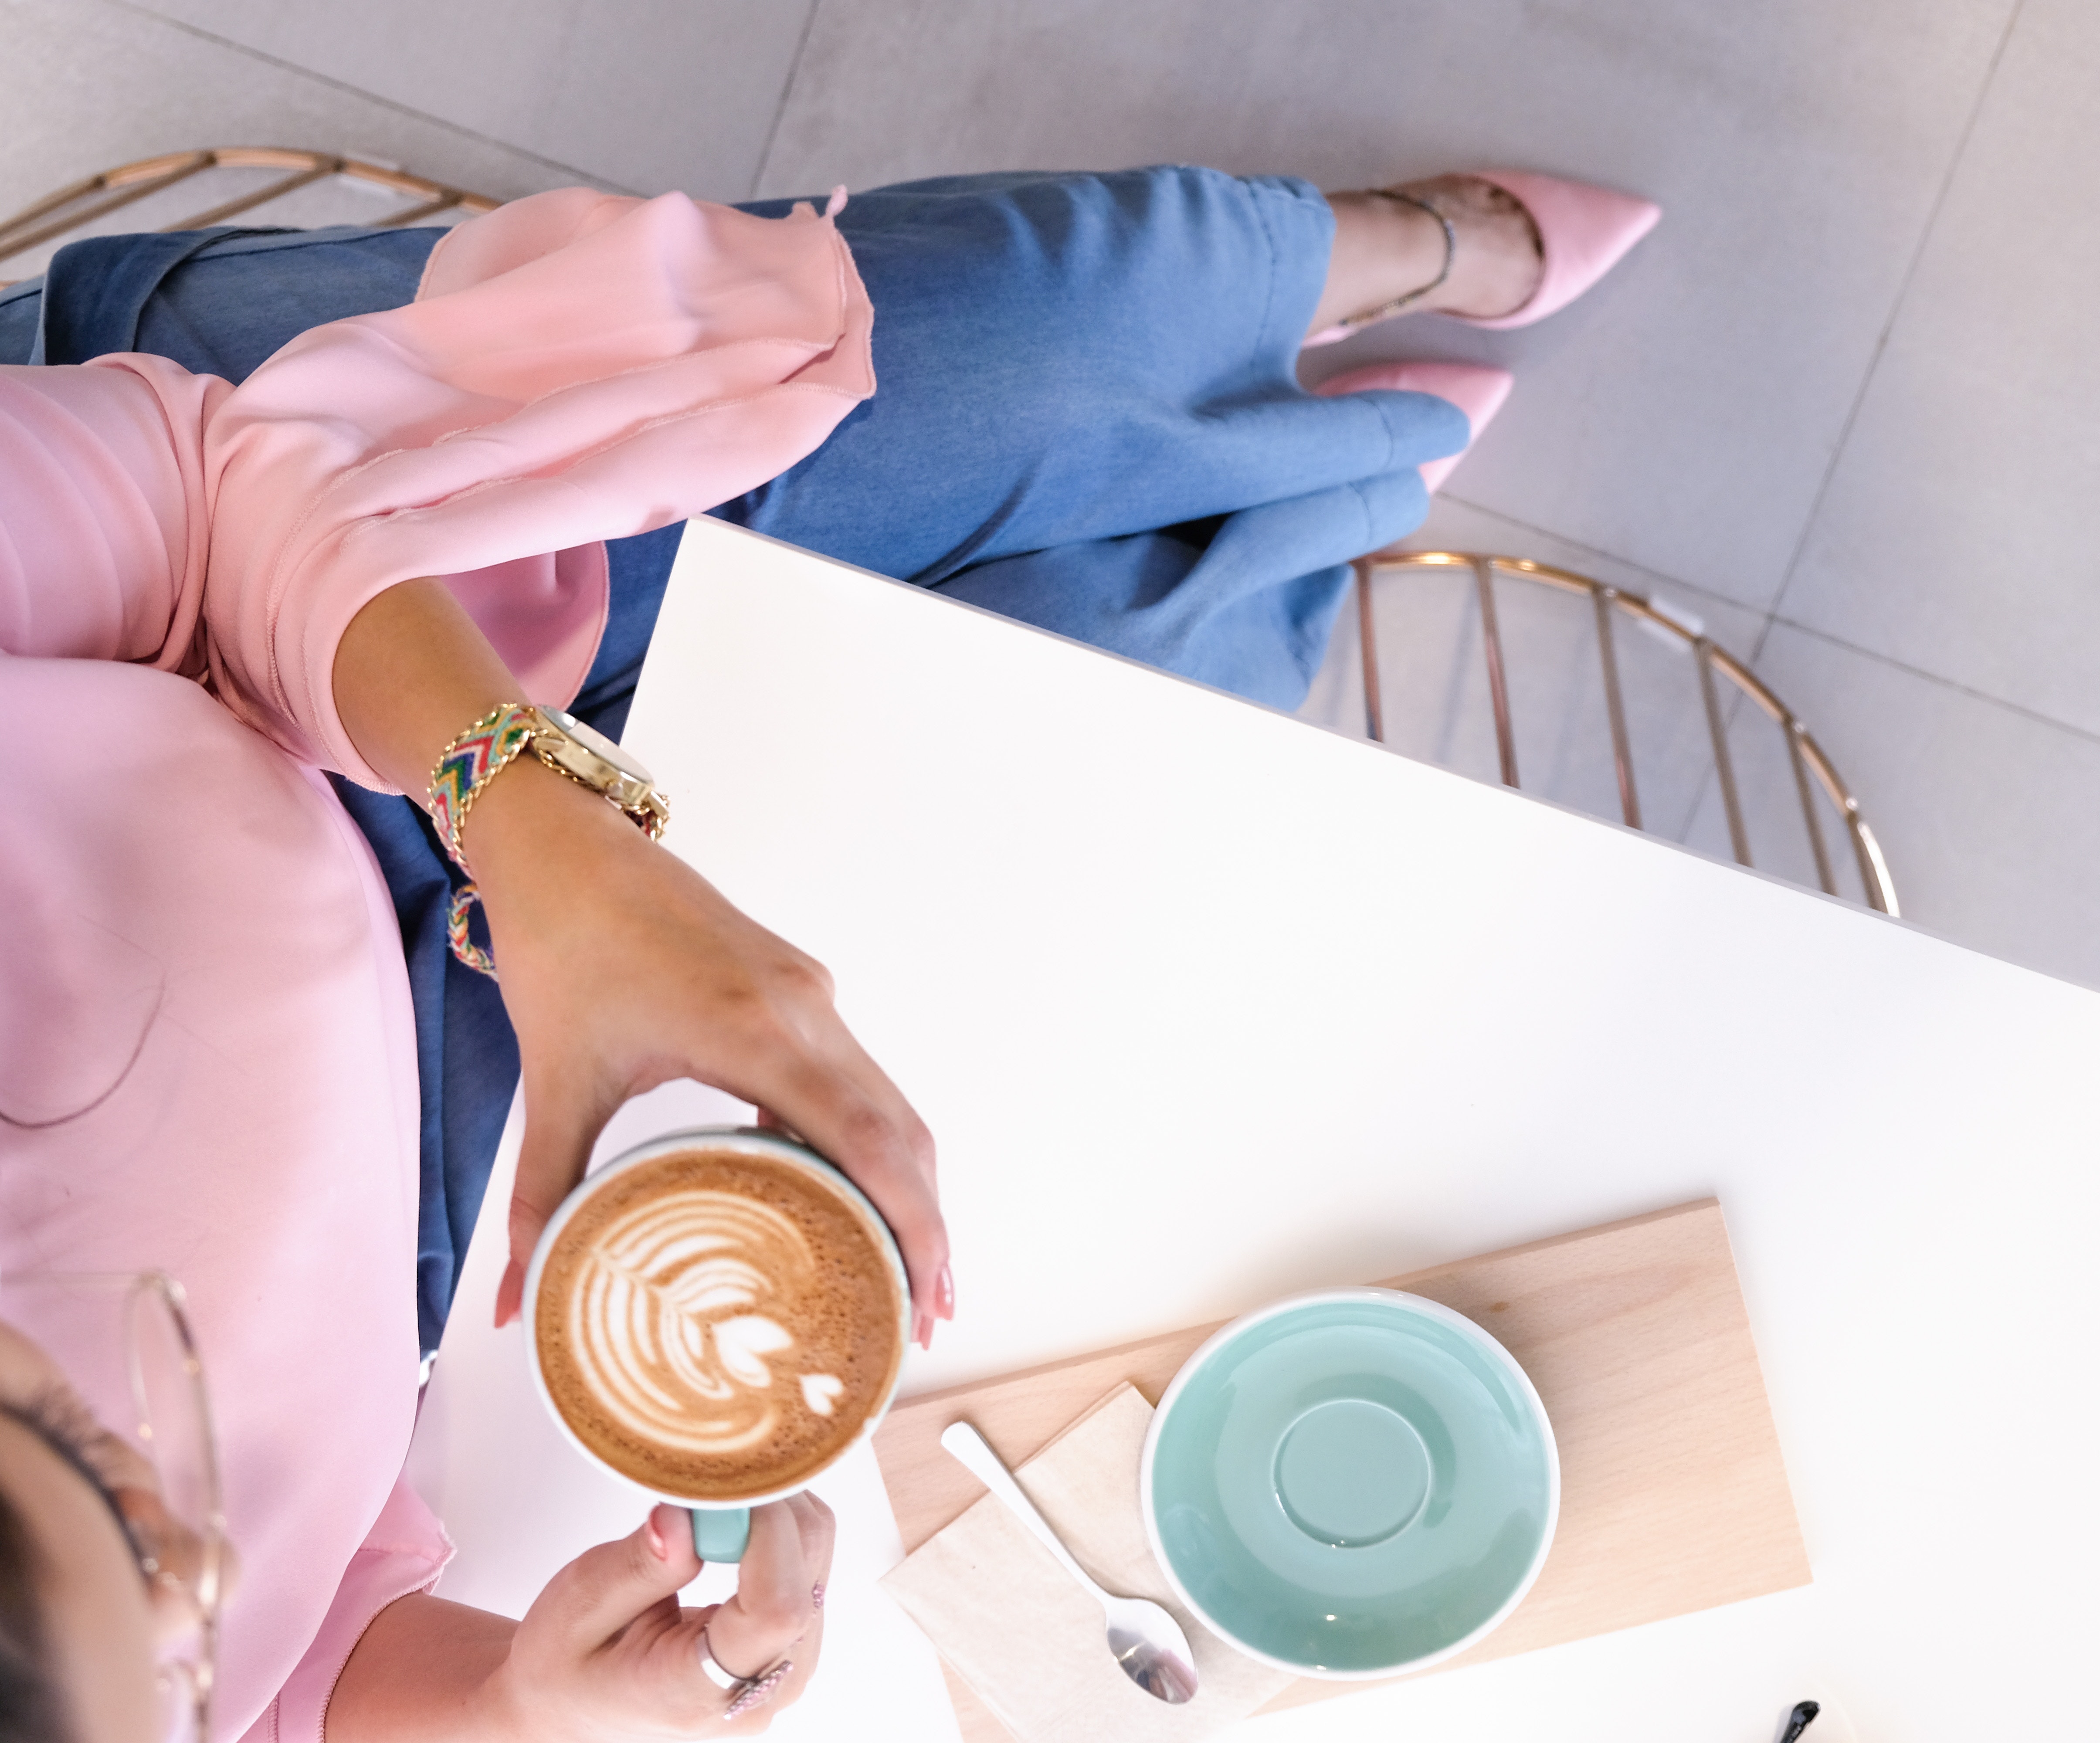
ear, hand, fashion accessory, tableware